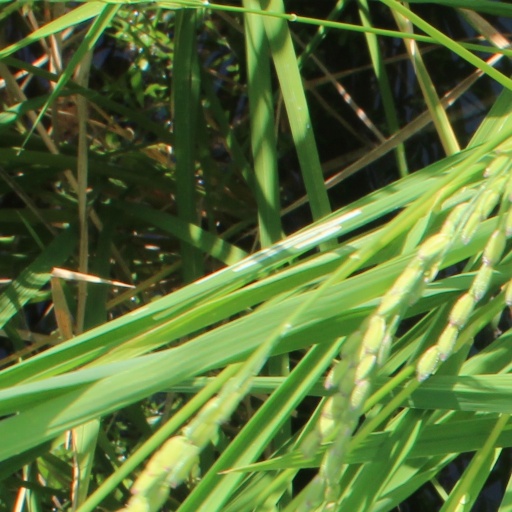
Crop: rice